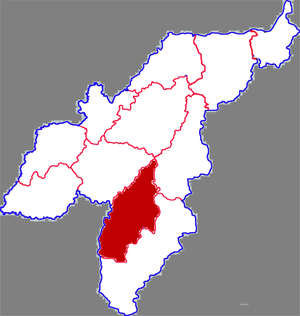
Yucheng est une ville de la province du Shandong en Chine. C'est une ville-district placée sous la juridiction administrative de la ville-préfecture de Dezhou.